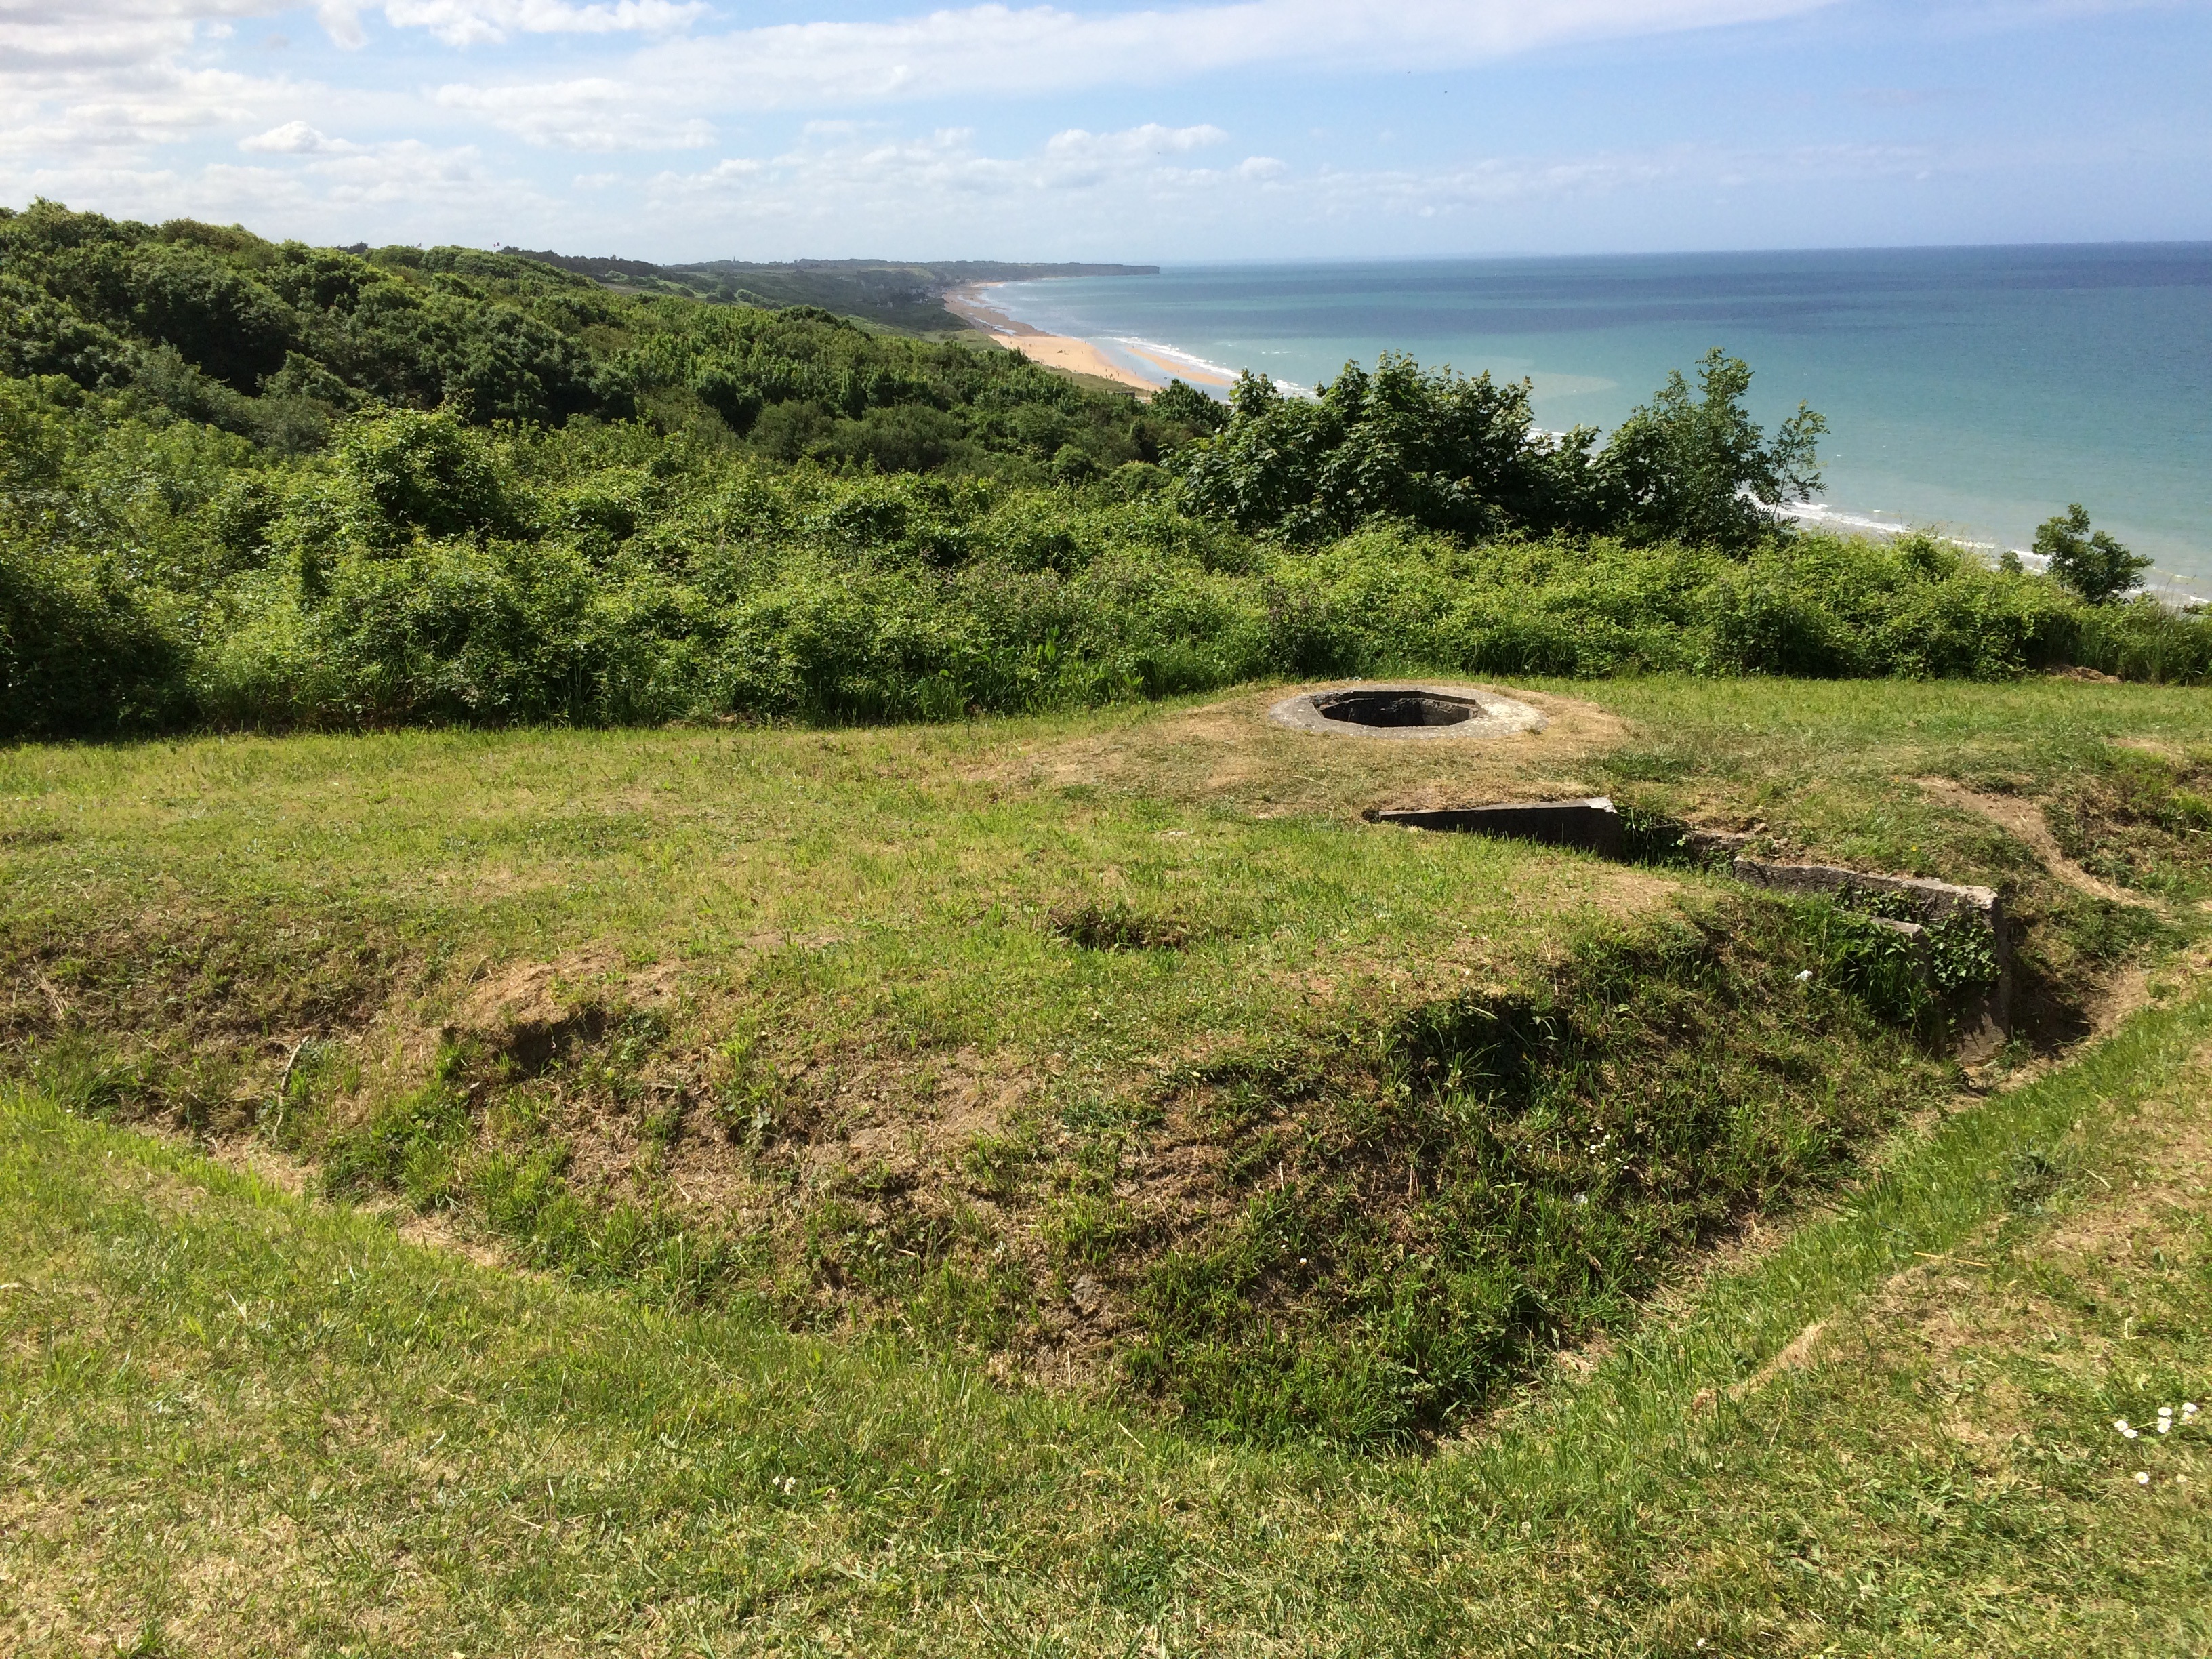
coast, grass, meadow, hill, cliff, pasture, terrain, ridge, grassland, plateau, wwii, habitat, ecosystem, d day, omaha beach, normand, land lot